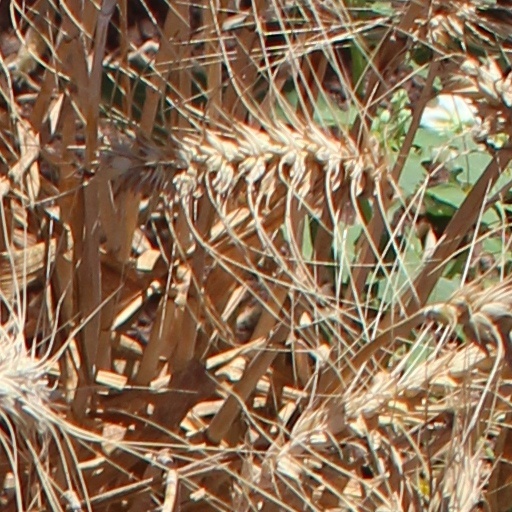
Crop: wheat